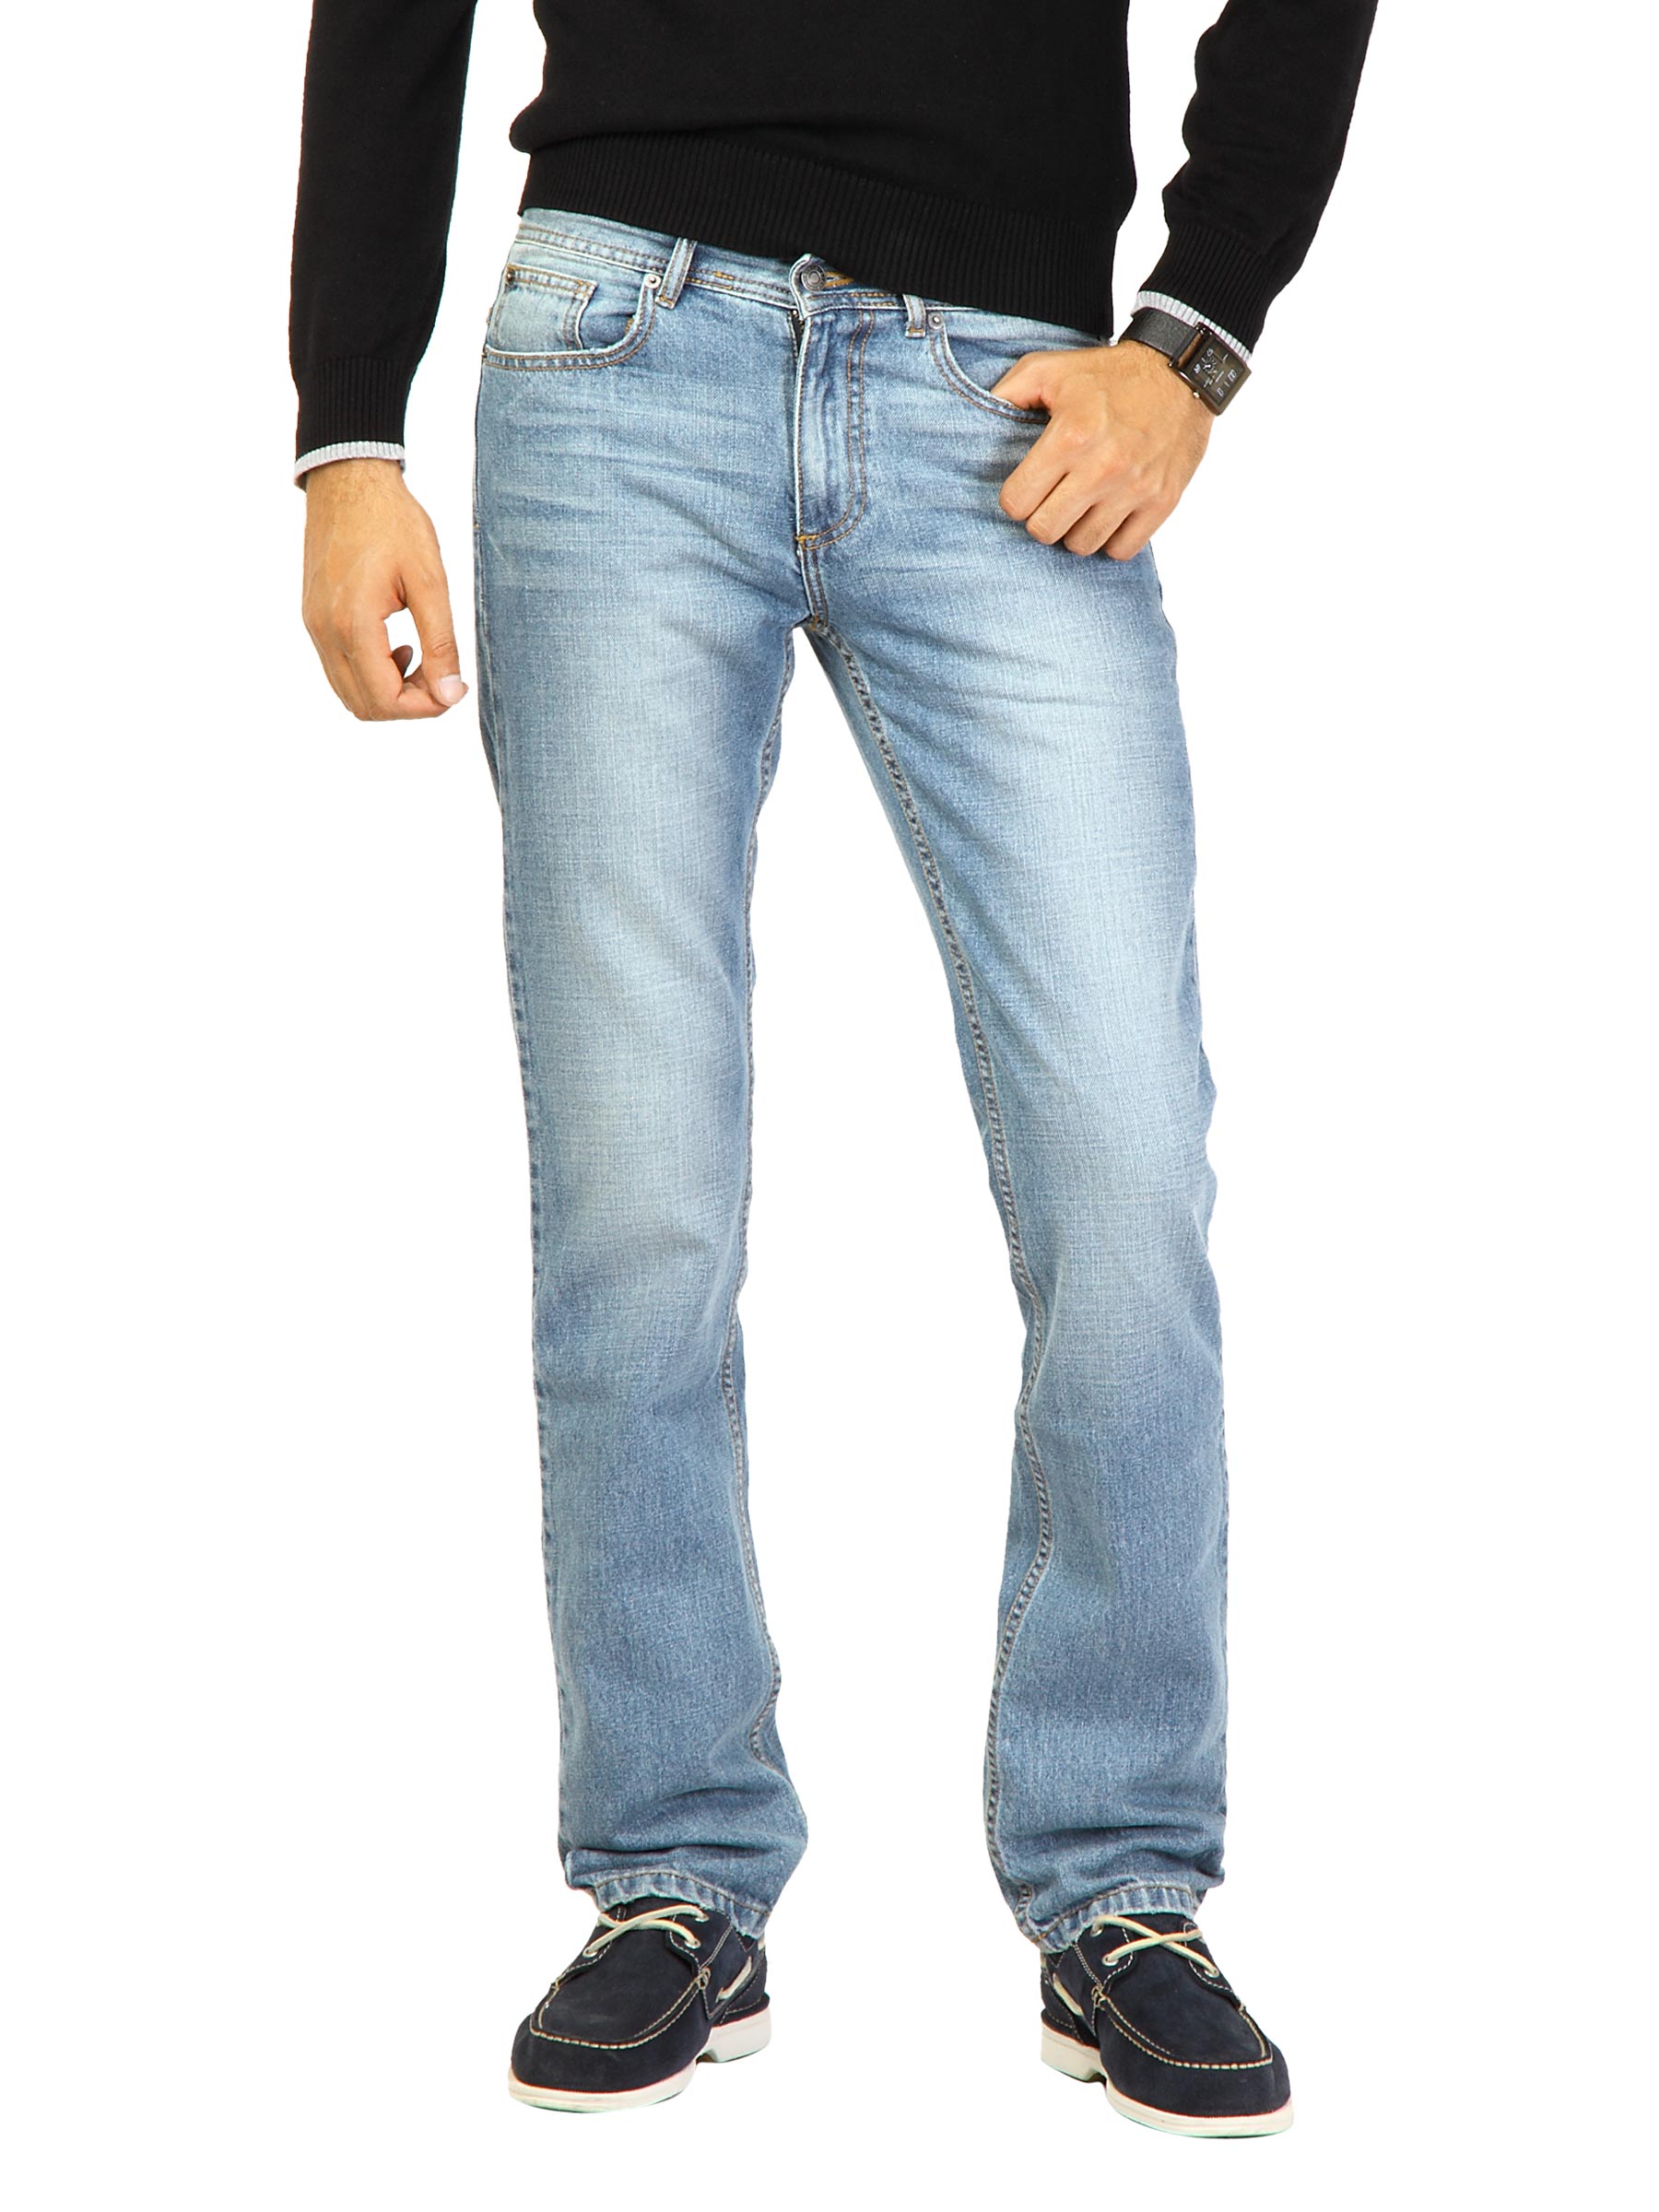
United Colors of Benetton Men Washed Blue Jeans
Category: Apparel / Bottomwear / Jeans
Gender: Men
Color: Blue
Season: Fall 2011
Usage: Casual